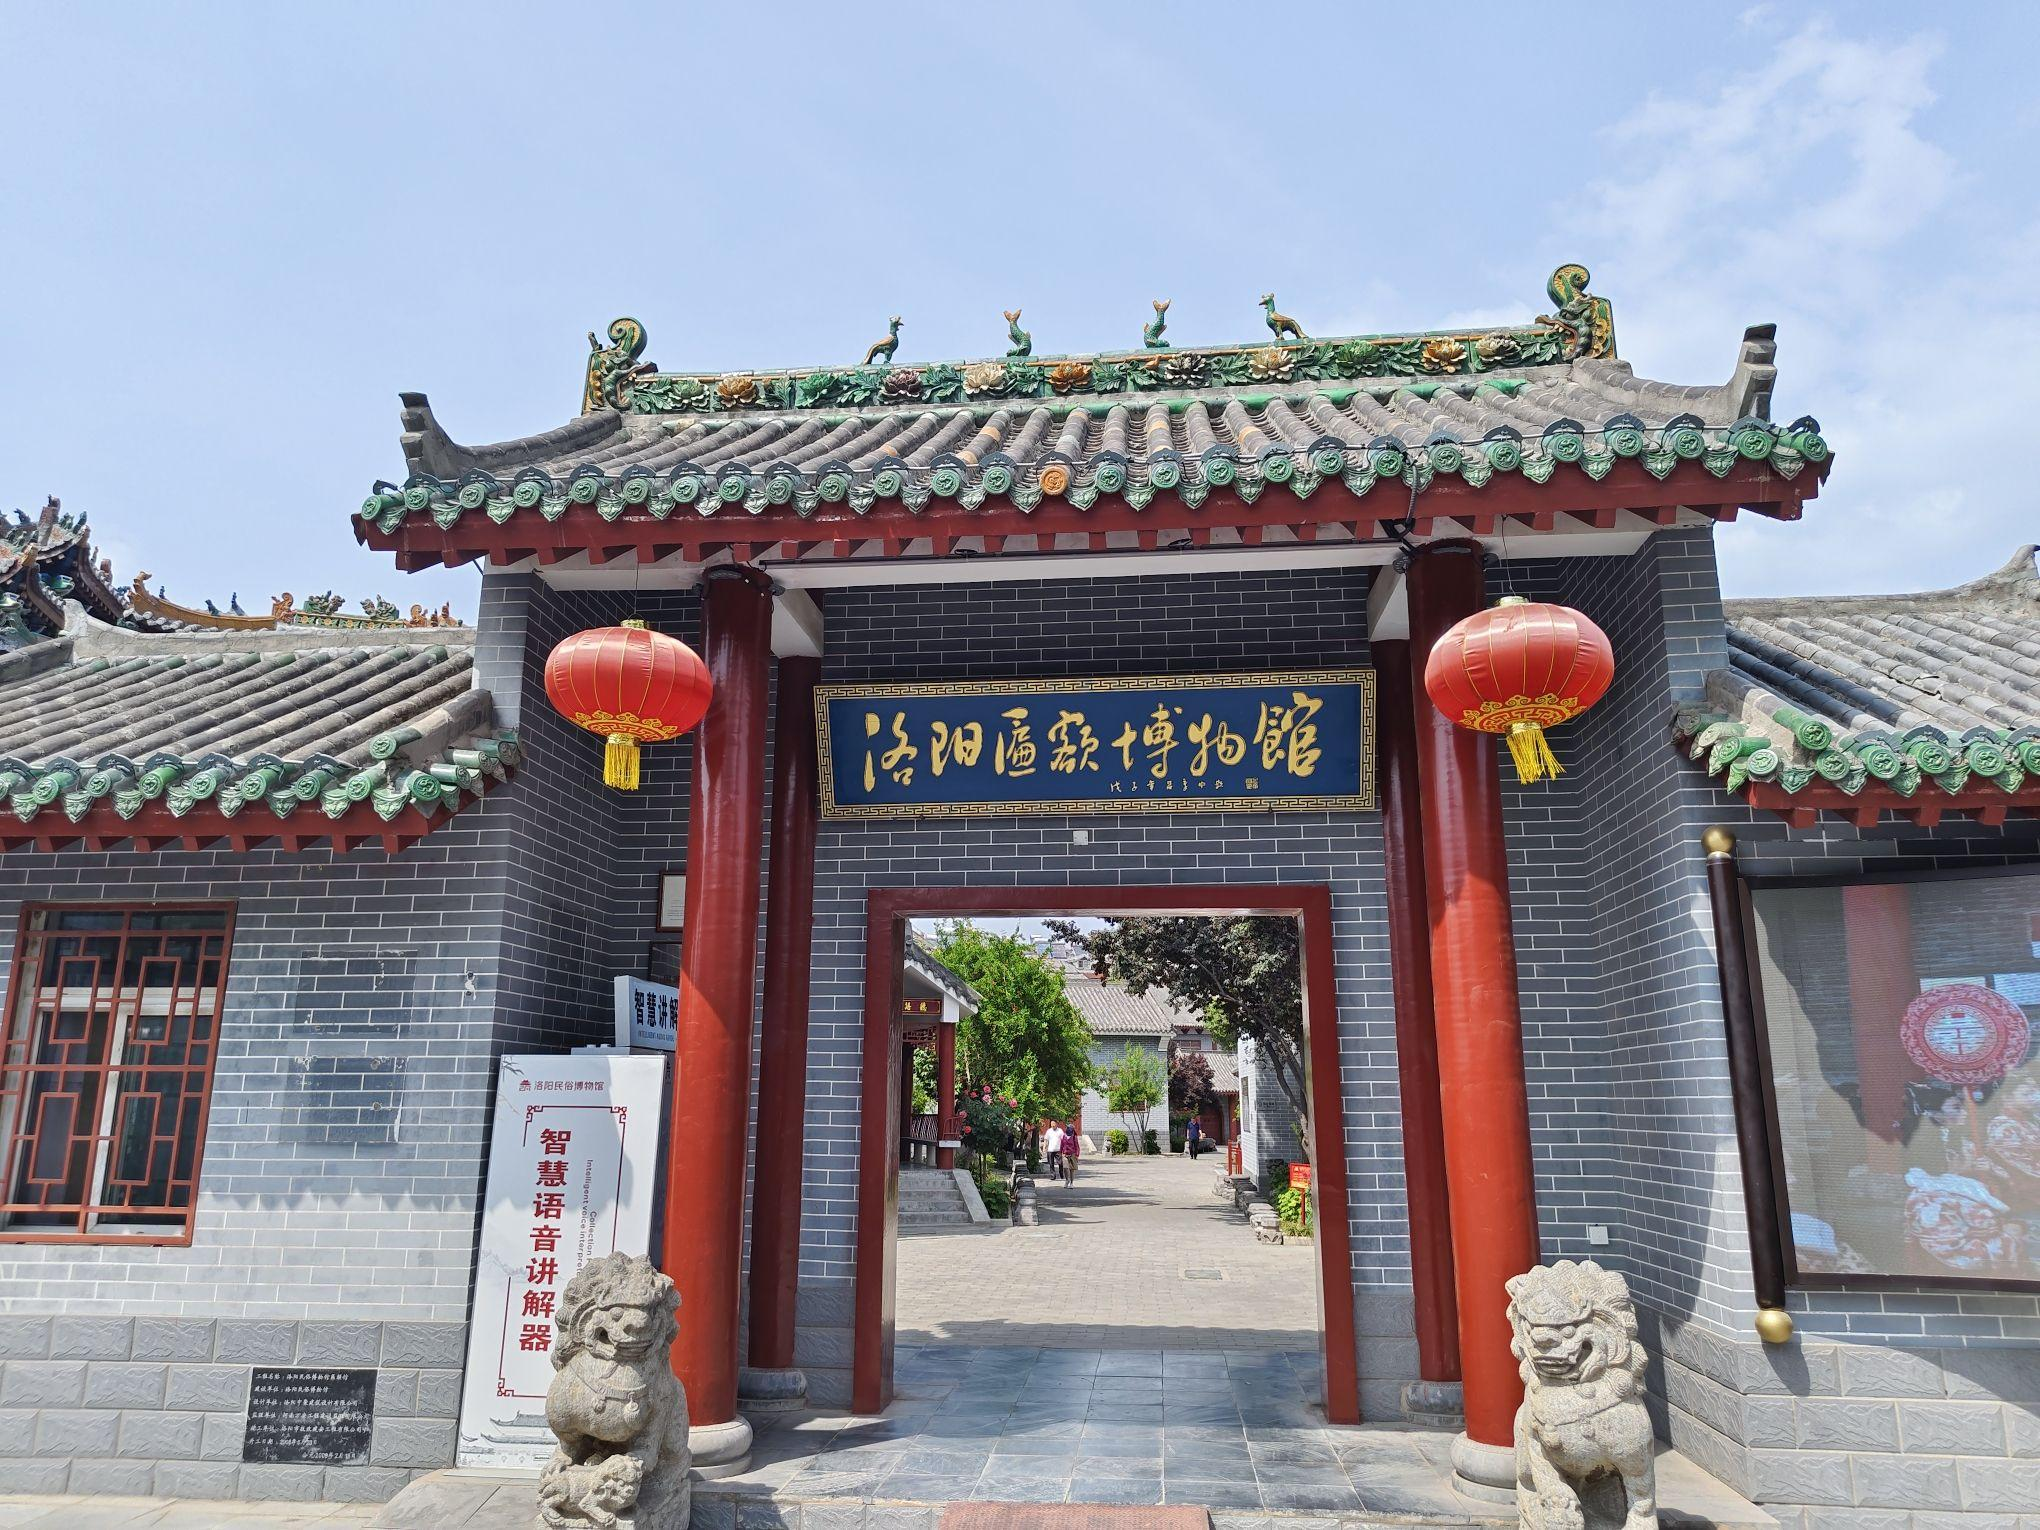
地标名称：洛阳民俗博物馆
所在城市：洛阳市·瀍河回族区